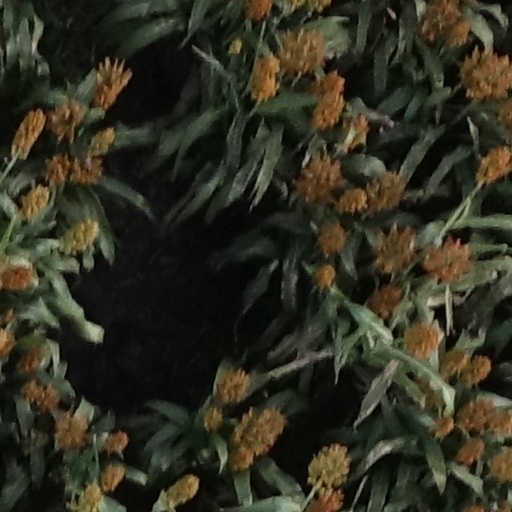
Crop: sorghum